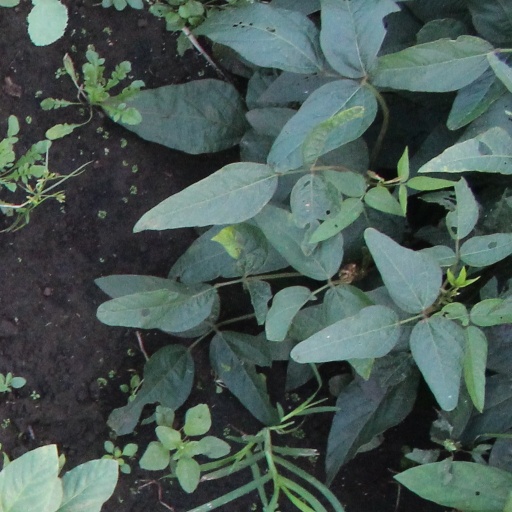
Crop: soybean